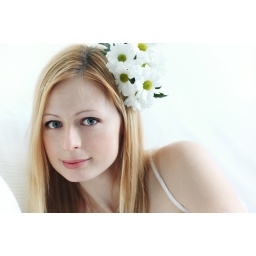
Girl with white flowers in her hair